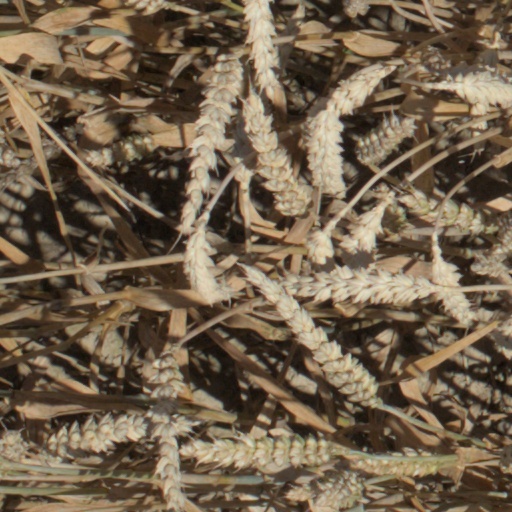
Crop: wheat